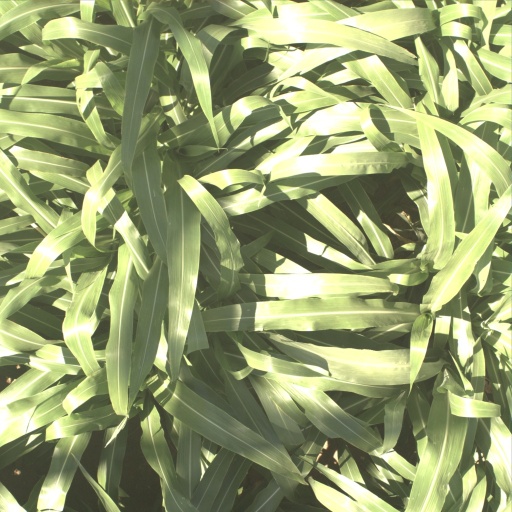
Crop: sorghum